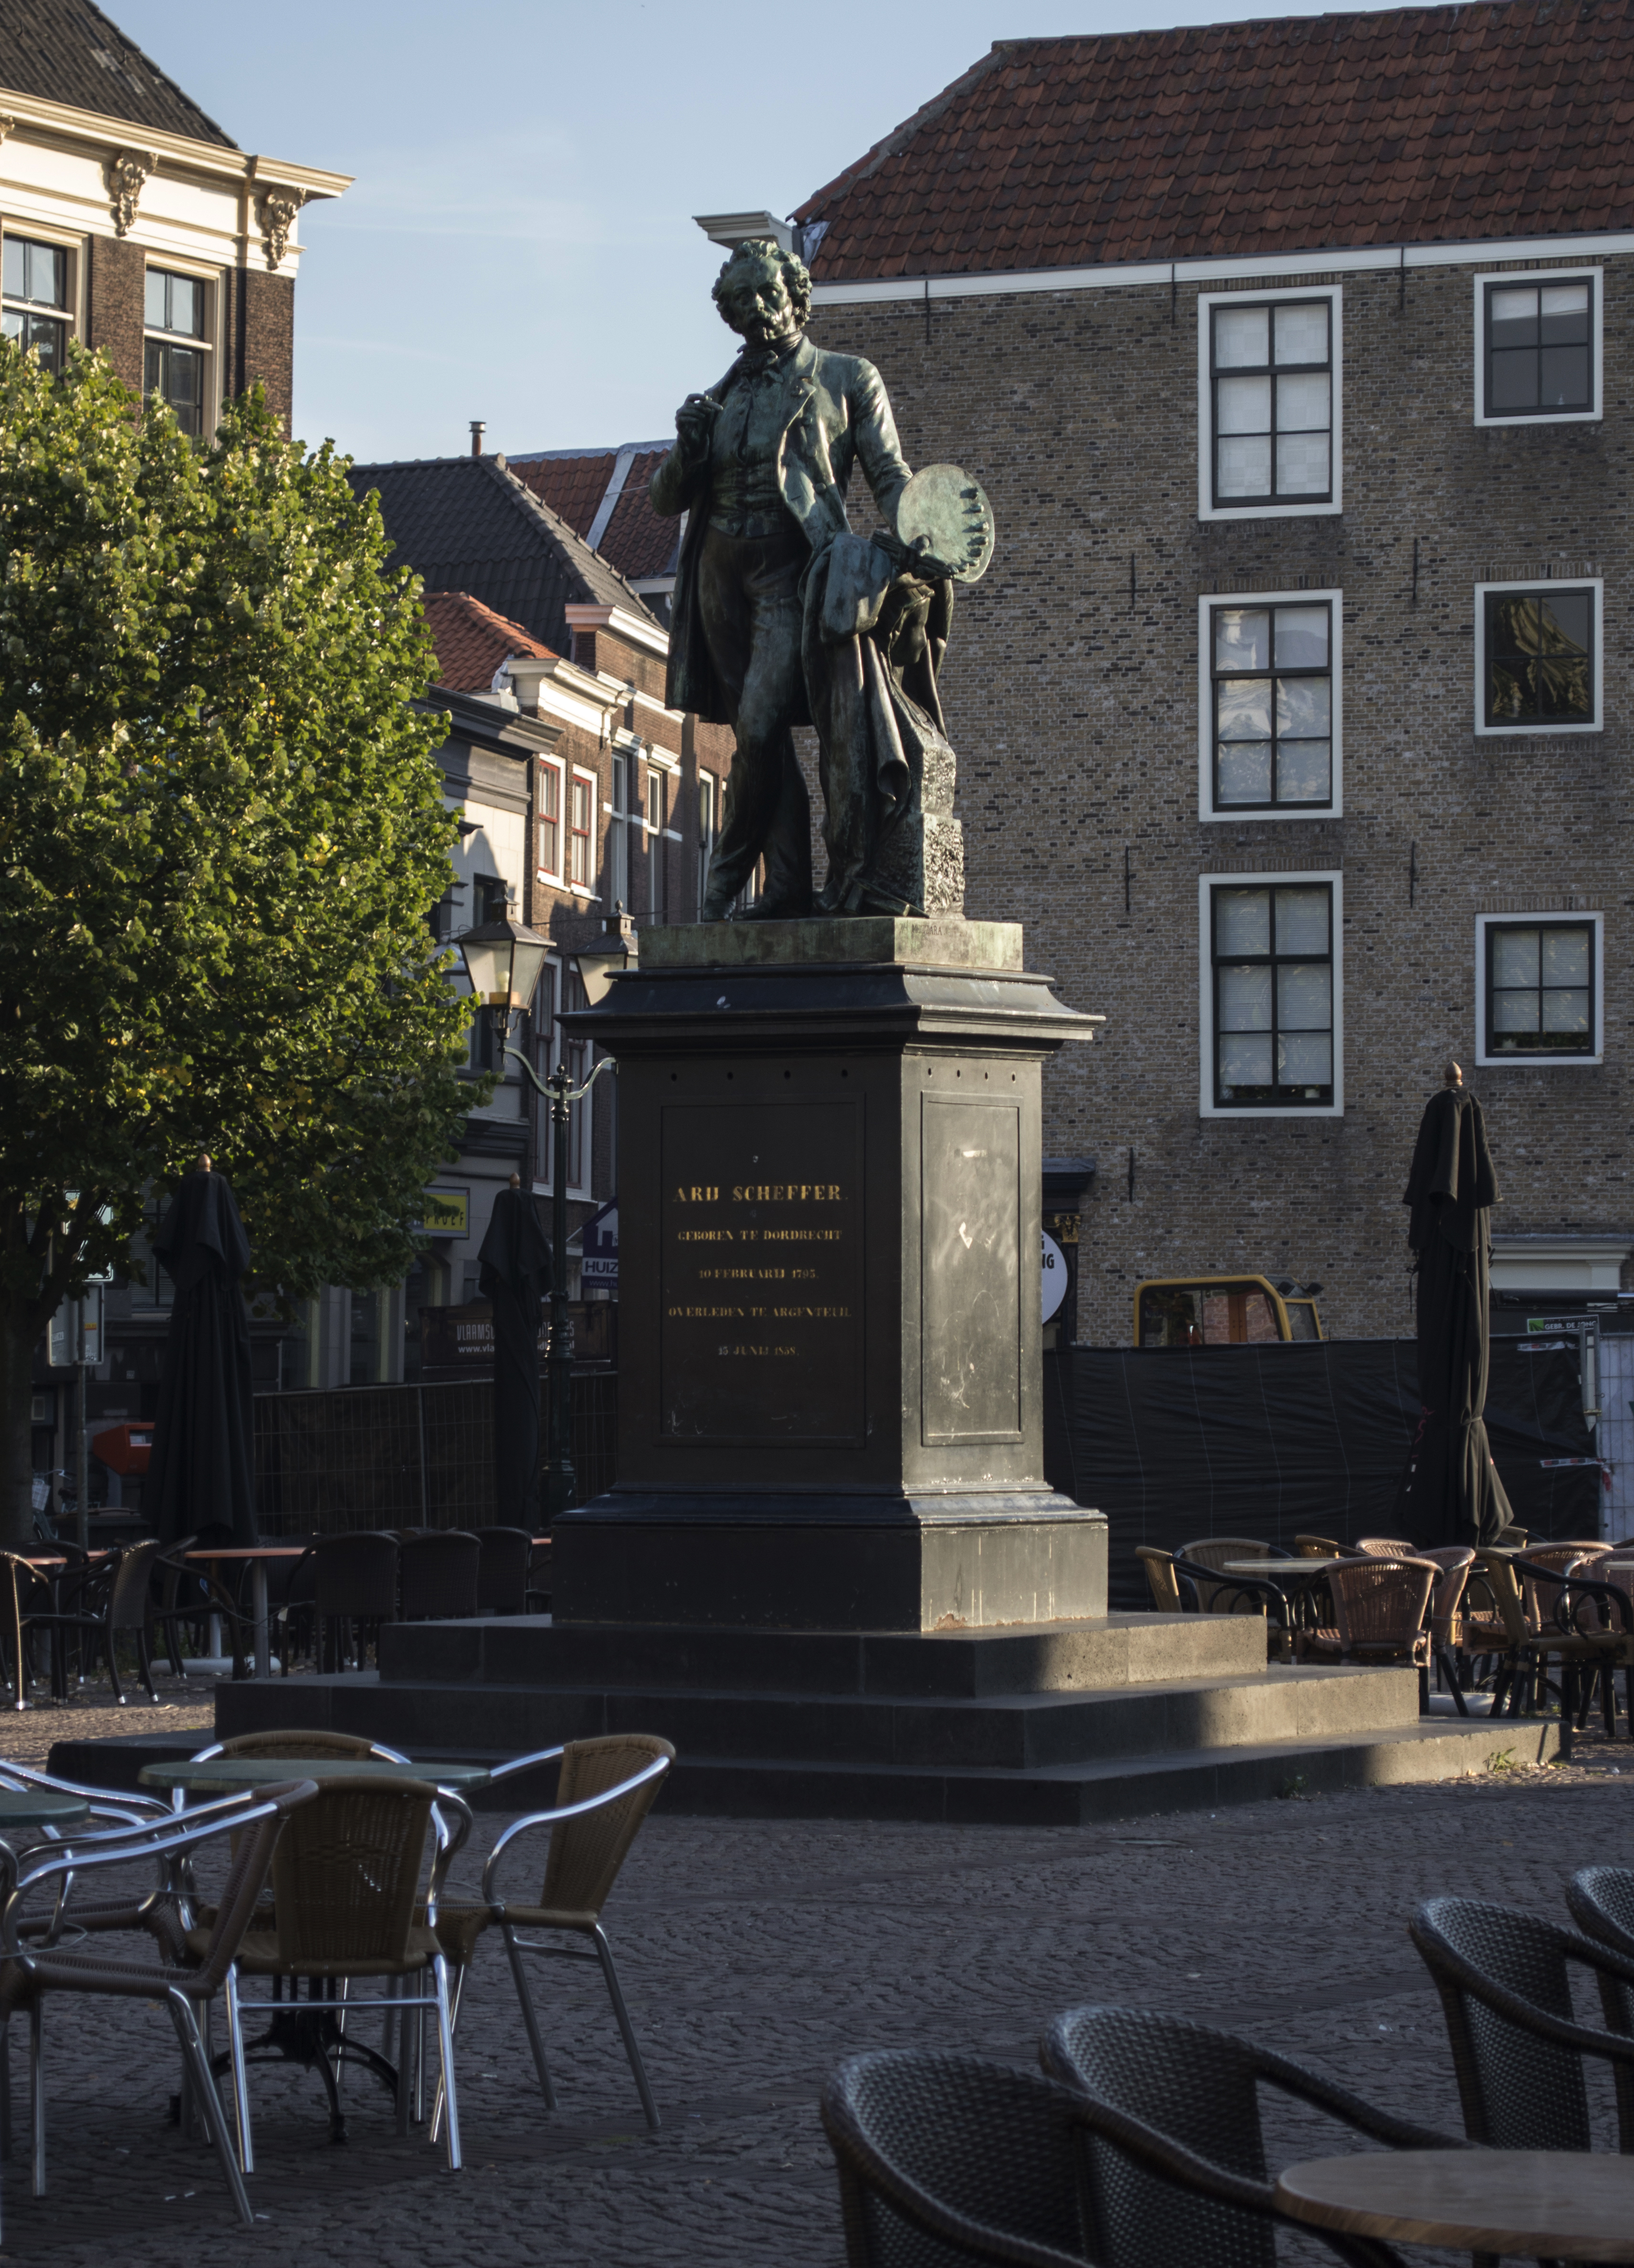
outdoor, photography, van, urban, monument, statue, nikon, sculpture, memorial, art, nederland, netherlands, de, urbanphotography, paulvandevelde, pdvandevelde, padagudaloma, dordrecht, stadsfotografie, nederlandinfotos, voorstraat, stadswandeling, pvdvfotografie, scheffersplein, rondjedordt, wijnstraat, dordtmonumenteel, velde, openmonumentendag, ariescheffer, placedarie, terras, dordtevaerdutch, archief, kunstschilder, diepbuildingarchitectureoutdoordiepregionaal, beeldbankhistorischhistoricarchitectuuroutdoorphotographypd, regionaalarchiefbeeldbankdieperfgoedcentrum, dordrechtpaul, dordrechthollanddutchdutch, dutchde